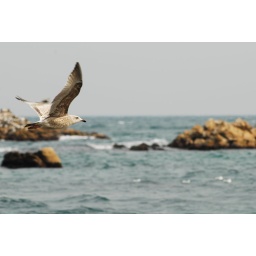
A bird in flight at the beach on the east coast of South Korea near Gampo.